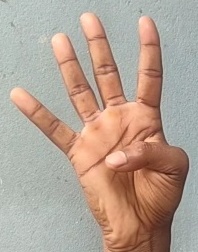
ASL sign: 4